Jack Haley

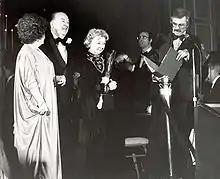
Haley (second from left) at the National Film Society Convention on May 30, 1979, (one week before his death)

Haley was raised Roman Catholic. He was a member of the Good Shepherd Parish and the Catholic Motion Picture Guild in Beverly Hills, California. His nephew Bob Dornan served as a Republican congressman for California.